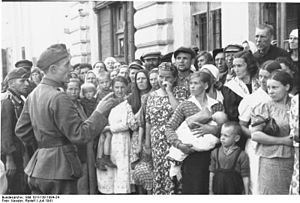
Brest (Hviderusland) / Historie / 2. verdenskrig / Drabet på Brest-jøderne
Registrering af jøderne i ghettoen
Brest er en by i Hviderusland med 335.645 ved grænsen til Polen modsat byen Terespol hvor floden Vestlige Bug løber sammen med Mukhavets. Byen er administrativt center i Brest voblast. I omegnen findes rester af den gamle zaristiske Brest-fort, der spillede en væsentlig rolle i modstanden mod Nazi-Tysklands invasion under Operation Barbarossa i 1941 under 2. verdenskrig.